Otto Heuer

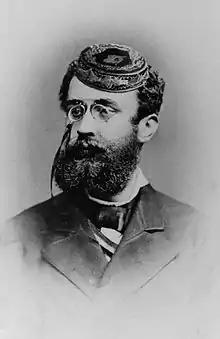
Heuer around 1875

Otto Heuer (6 February 1854 – 24 January 1931) was a German literary historian. He served as the director of the Freies Deutsches Hochstift literary association from 1888 until his retirement in 1925.